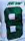
Number: 8